Delahaye 135

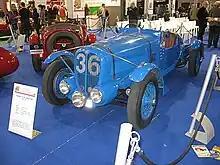
Short wheelbase 135MS (1937)

An even sportier version, the 135MS, soon followed; 120–145 hp were available, with competition versions offering over 160 hp. The 135MS was the version most commonly seen in competition, and continued to be available until 1954, when new owners Hotchkiss finally called a halt. The MS had the 2.95 m wheelbase, but competition models sat on a shortened 2.70 m chassis.